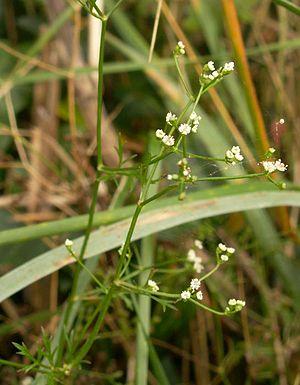
Le persil des moissons ou berle des blés est une plante herbacée de la famille des Apiacées.